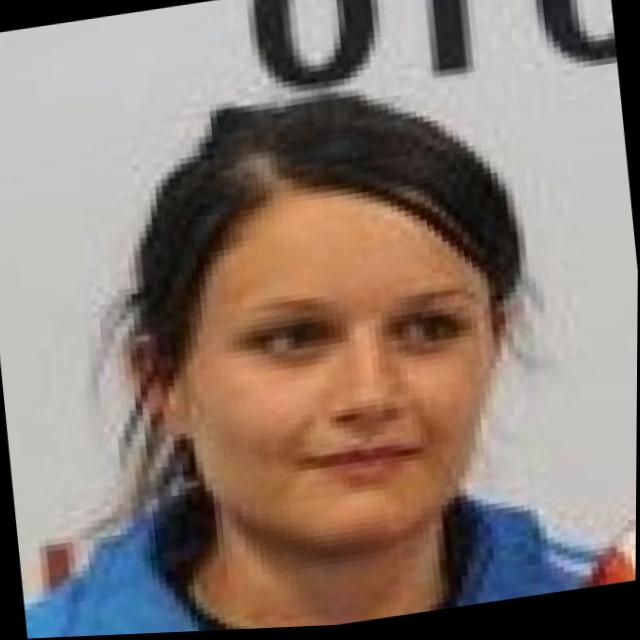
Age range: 13-20